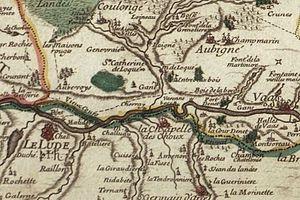
Extrait de la carte de l'évêché du Mans mentionnant Cherré (Cherray) et [le château de] Gane.
Le site archéologique de Cherré est un complexe protohistorique mais surtout antique, situé sur le territoire de la commune d'Aubigné-Racan, dans le département de la Sarthe, en France.